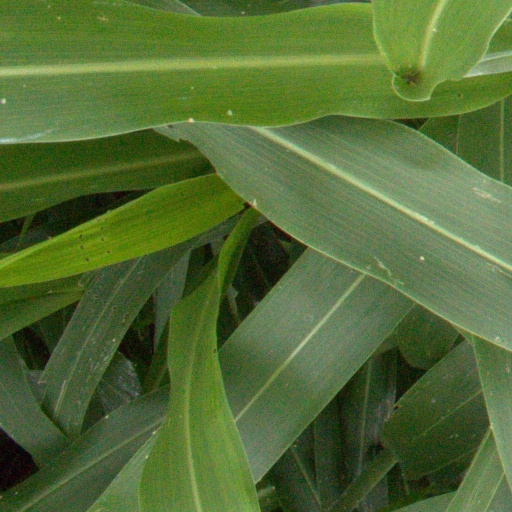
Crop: sorghum